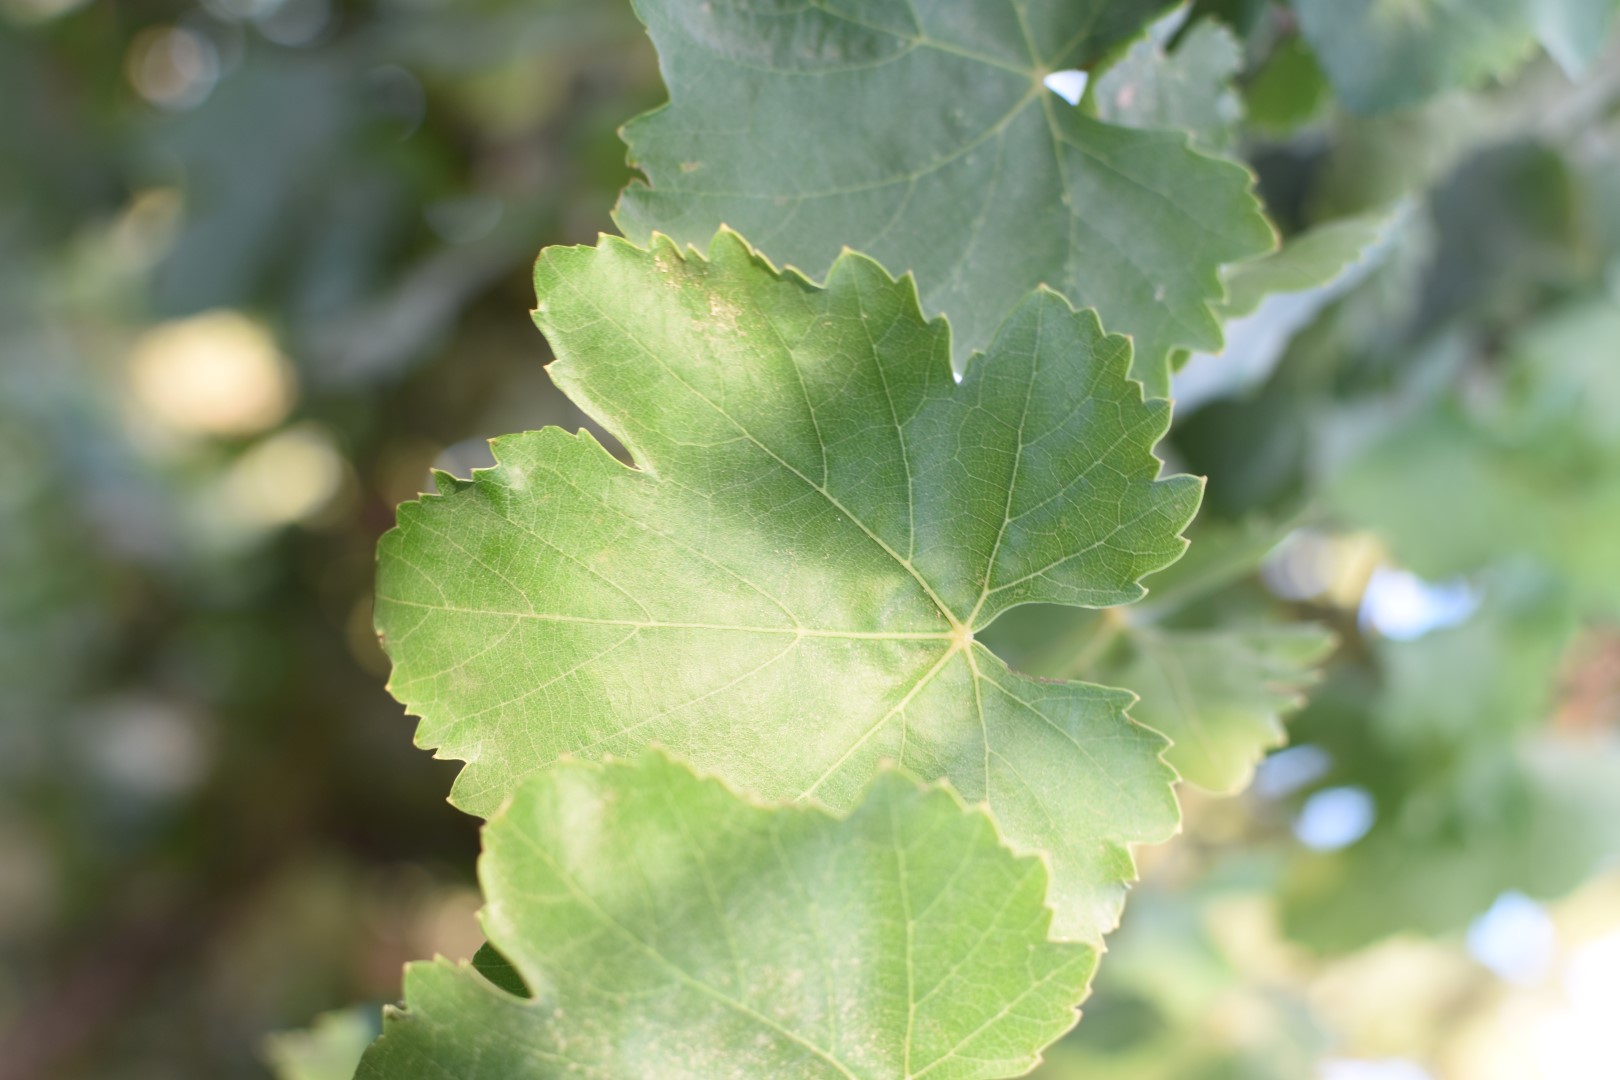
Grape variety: Thompson Seedless